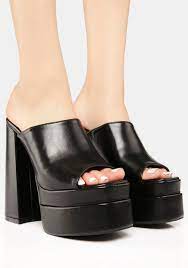
Label: Clog